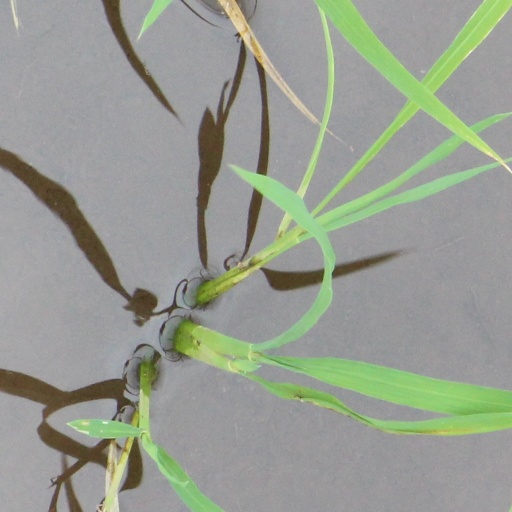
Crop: rice